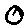
Label: 0